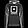
Label: Pullover